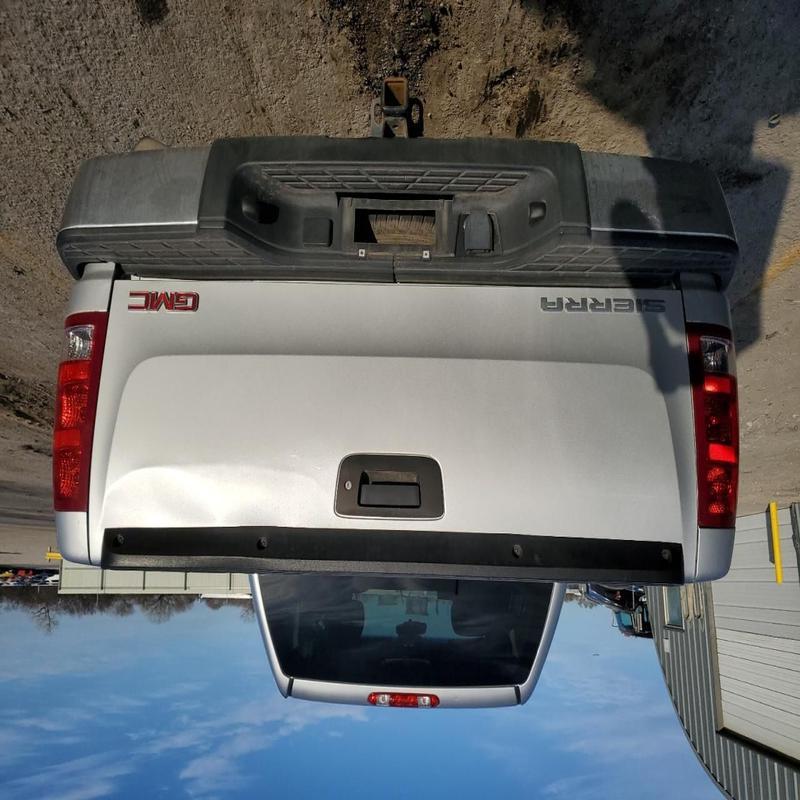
Aucun dommage détecté.
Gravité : aucun